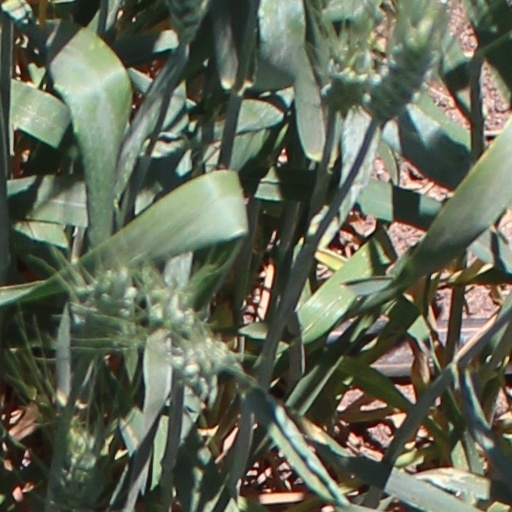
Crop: wheat